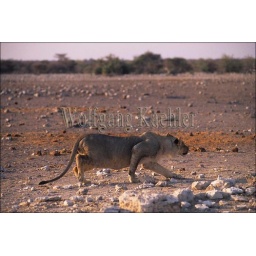
Africa, namibia, etosha national park, young male lion stalking near waterhole